Roberto Quesada

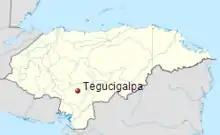
Tegucigalpa, Honduras

In an interview with Edward Waters Hood, Quesada affirms, "... I had the luck to live among books with my stepfather, the poet José Adán Castelar." In the same interview, he mentions that among the books in the library of his stepfather read "...Classical of Russian literature, the French and the Spaniard, and devoted him very little to contemporary literature, even to one of my own country."